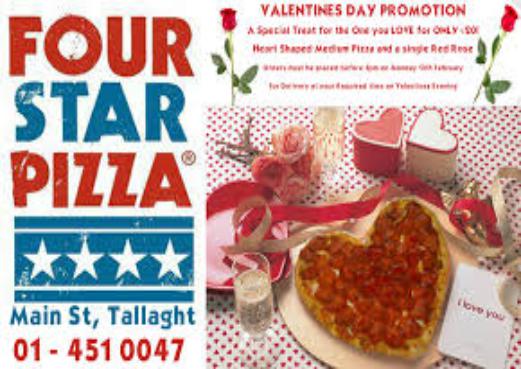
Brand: Four Star Pizza
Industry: Food